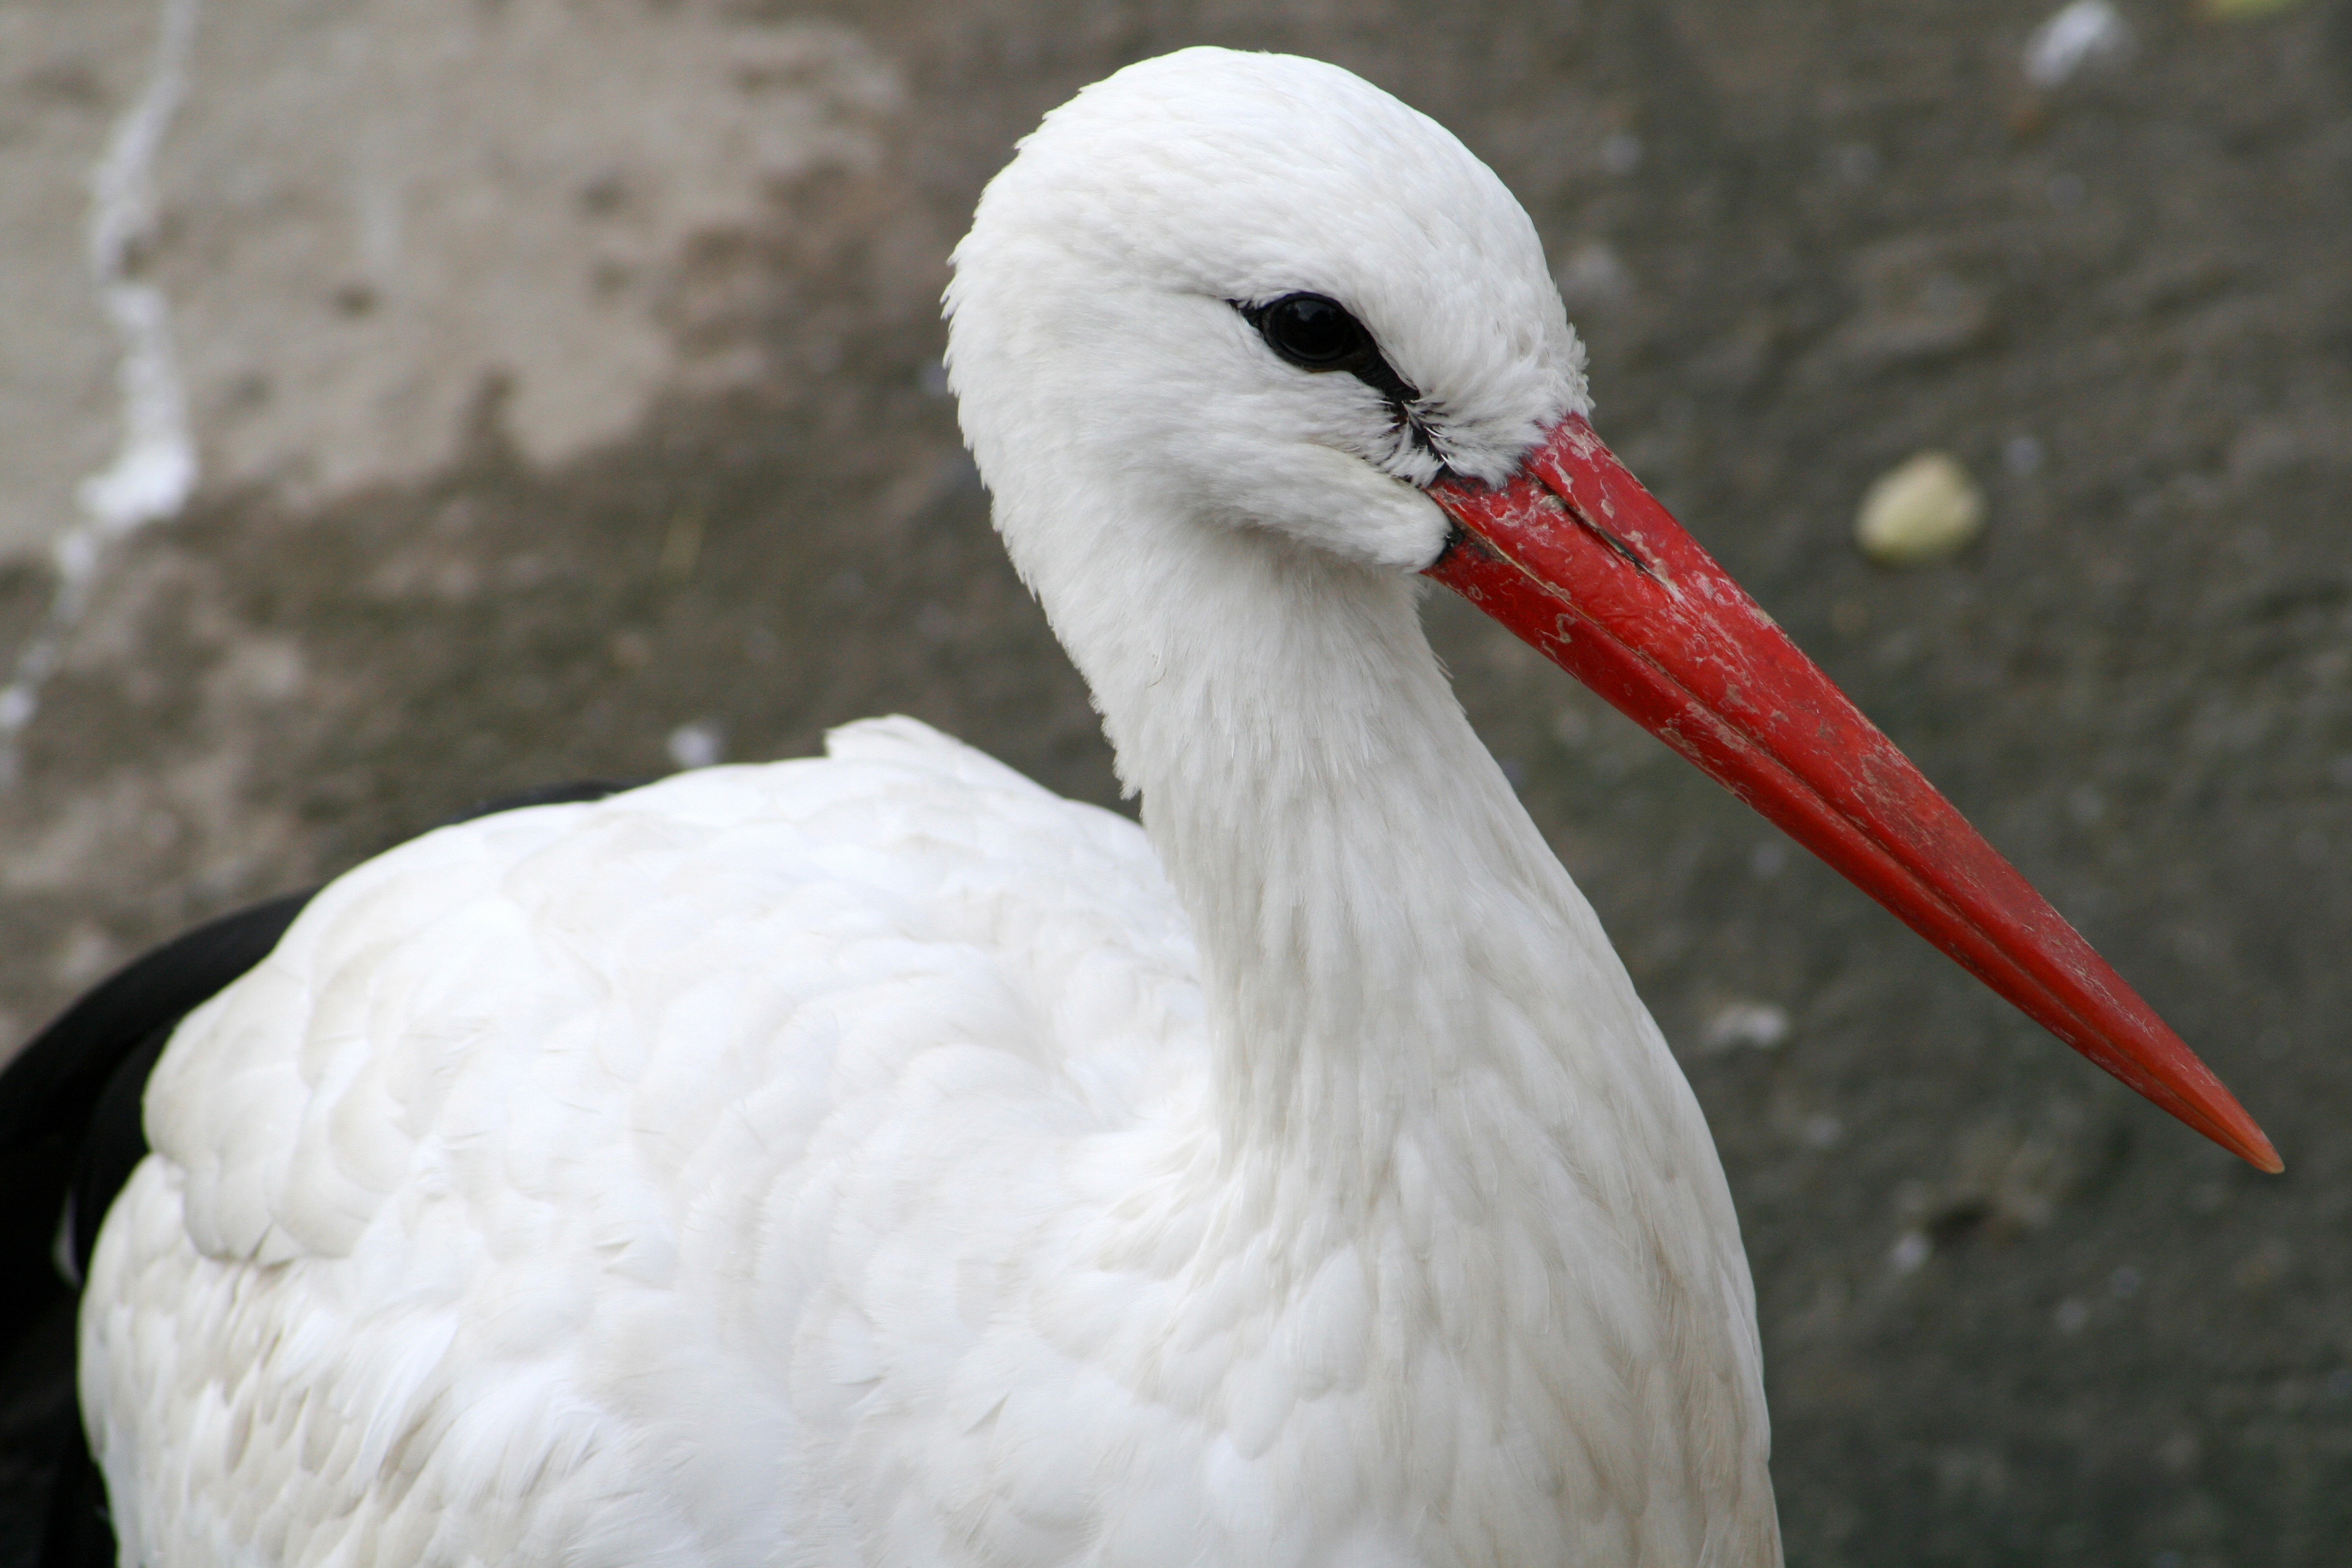
nature, bird, wing, wildlife, wild, zoo, beak, calm, fauna, stork, birds, animals, vertebrate, water bird, white stork, ovipositor, red beak